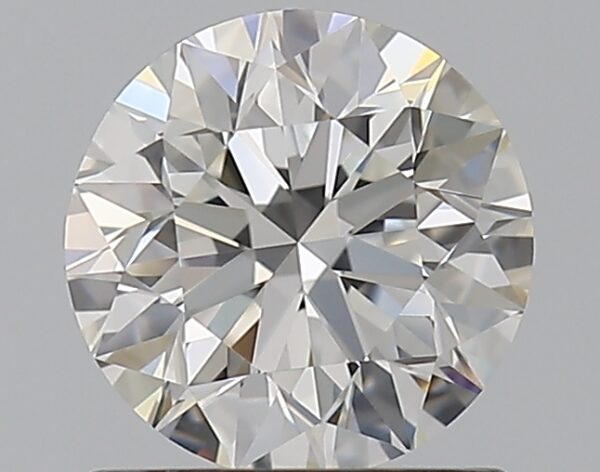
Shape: round
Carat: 0.9
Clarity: VVS1
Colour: F
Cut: EX
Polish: EX
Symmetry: EX
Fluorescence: N
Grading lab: GIA
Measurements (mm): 6.1 x 6.14 x 3.88